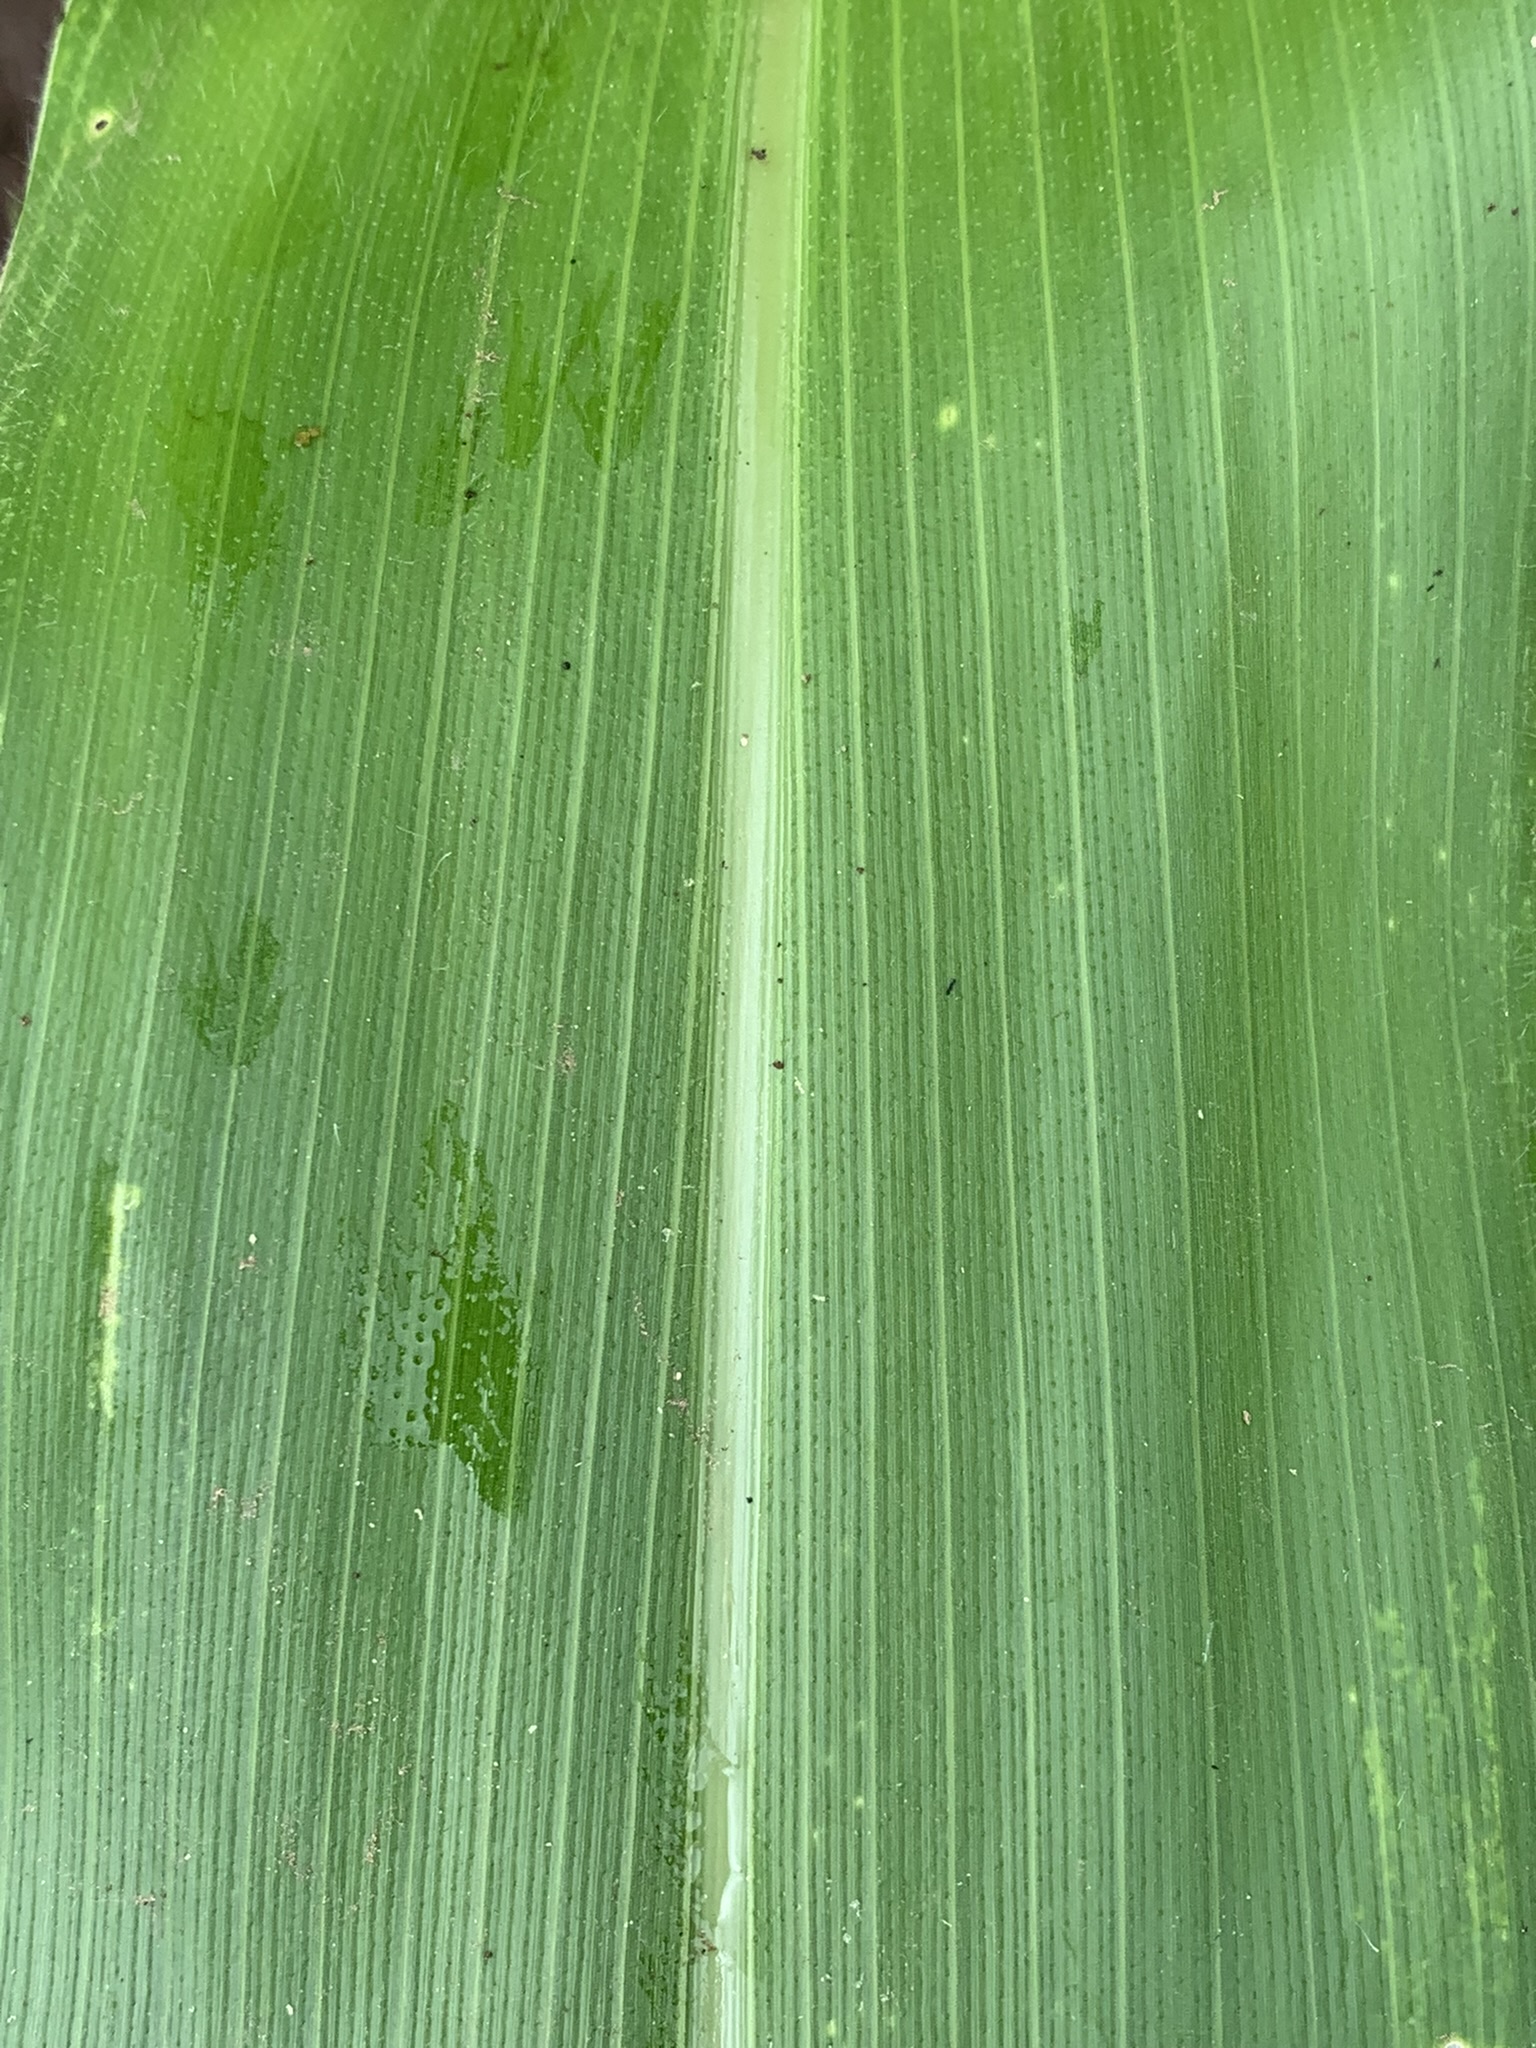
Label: Healthy